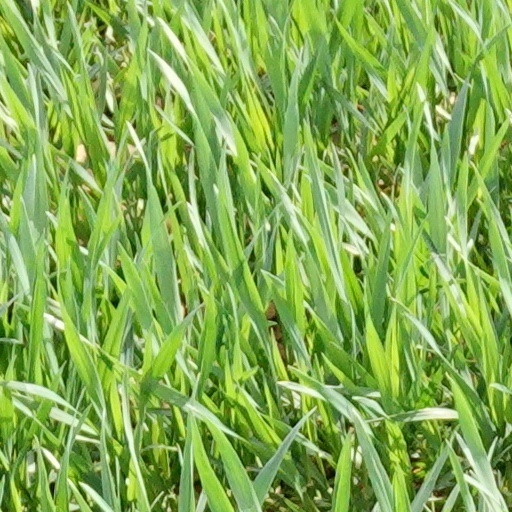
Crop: wheat